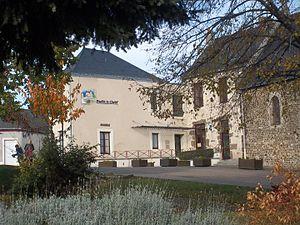
Mairie
Pruillé-le-Chétif est une commune française, située dans le département de la Sarthe en région Pays de la Loire, peuplée de 1 359 habitants.